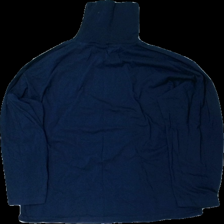
View: back
Type: Top
Category: Ladies
Brand: Not in the list
Brand text on label: merkantil
Colors: Blue
Material: 100% bomull
Cut: Turtle neck
Size: M
Season: All
Damage: lös tråd
Damage location: middle left
Damage 2: luddigt
Damage 2 location: top center
Damage 3: luddigt
Damage 3 location: top center
Price range: <50
Recommended usage: Recycle
Description: långärmad tröja